Boragori

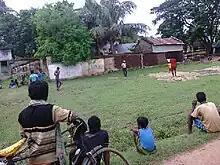

This village has one primary school "Boragori S.N Primary School" one health center. and two Cold Storage.